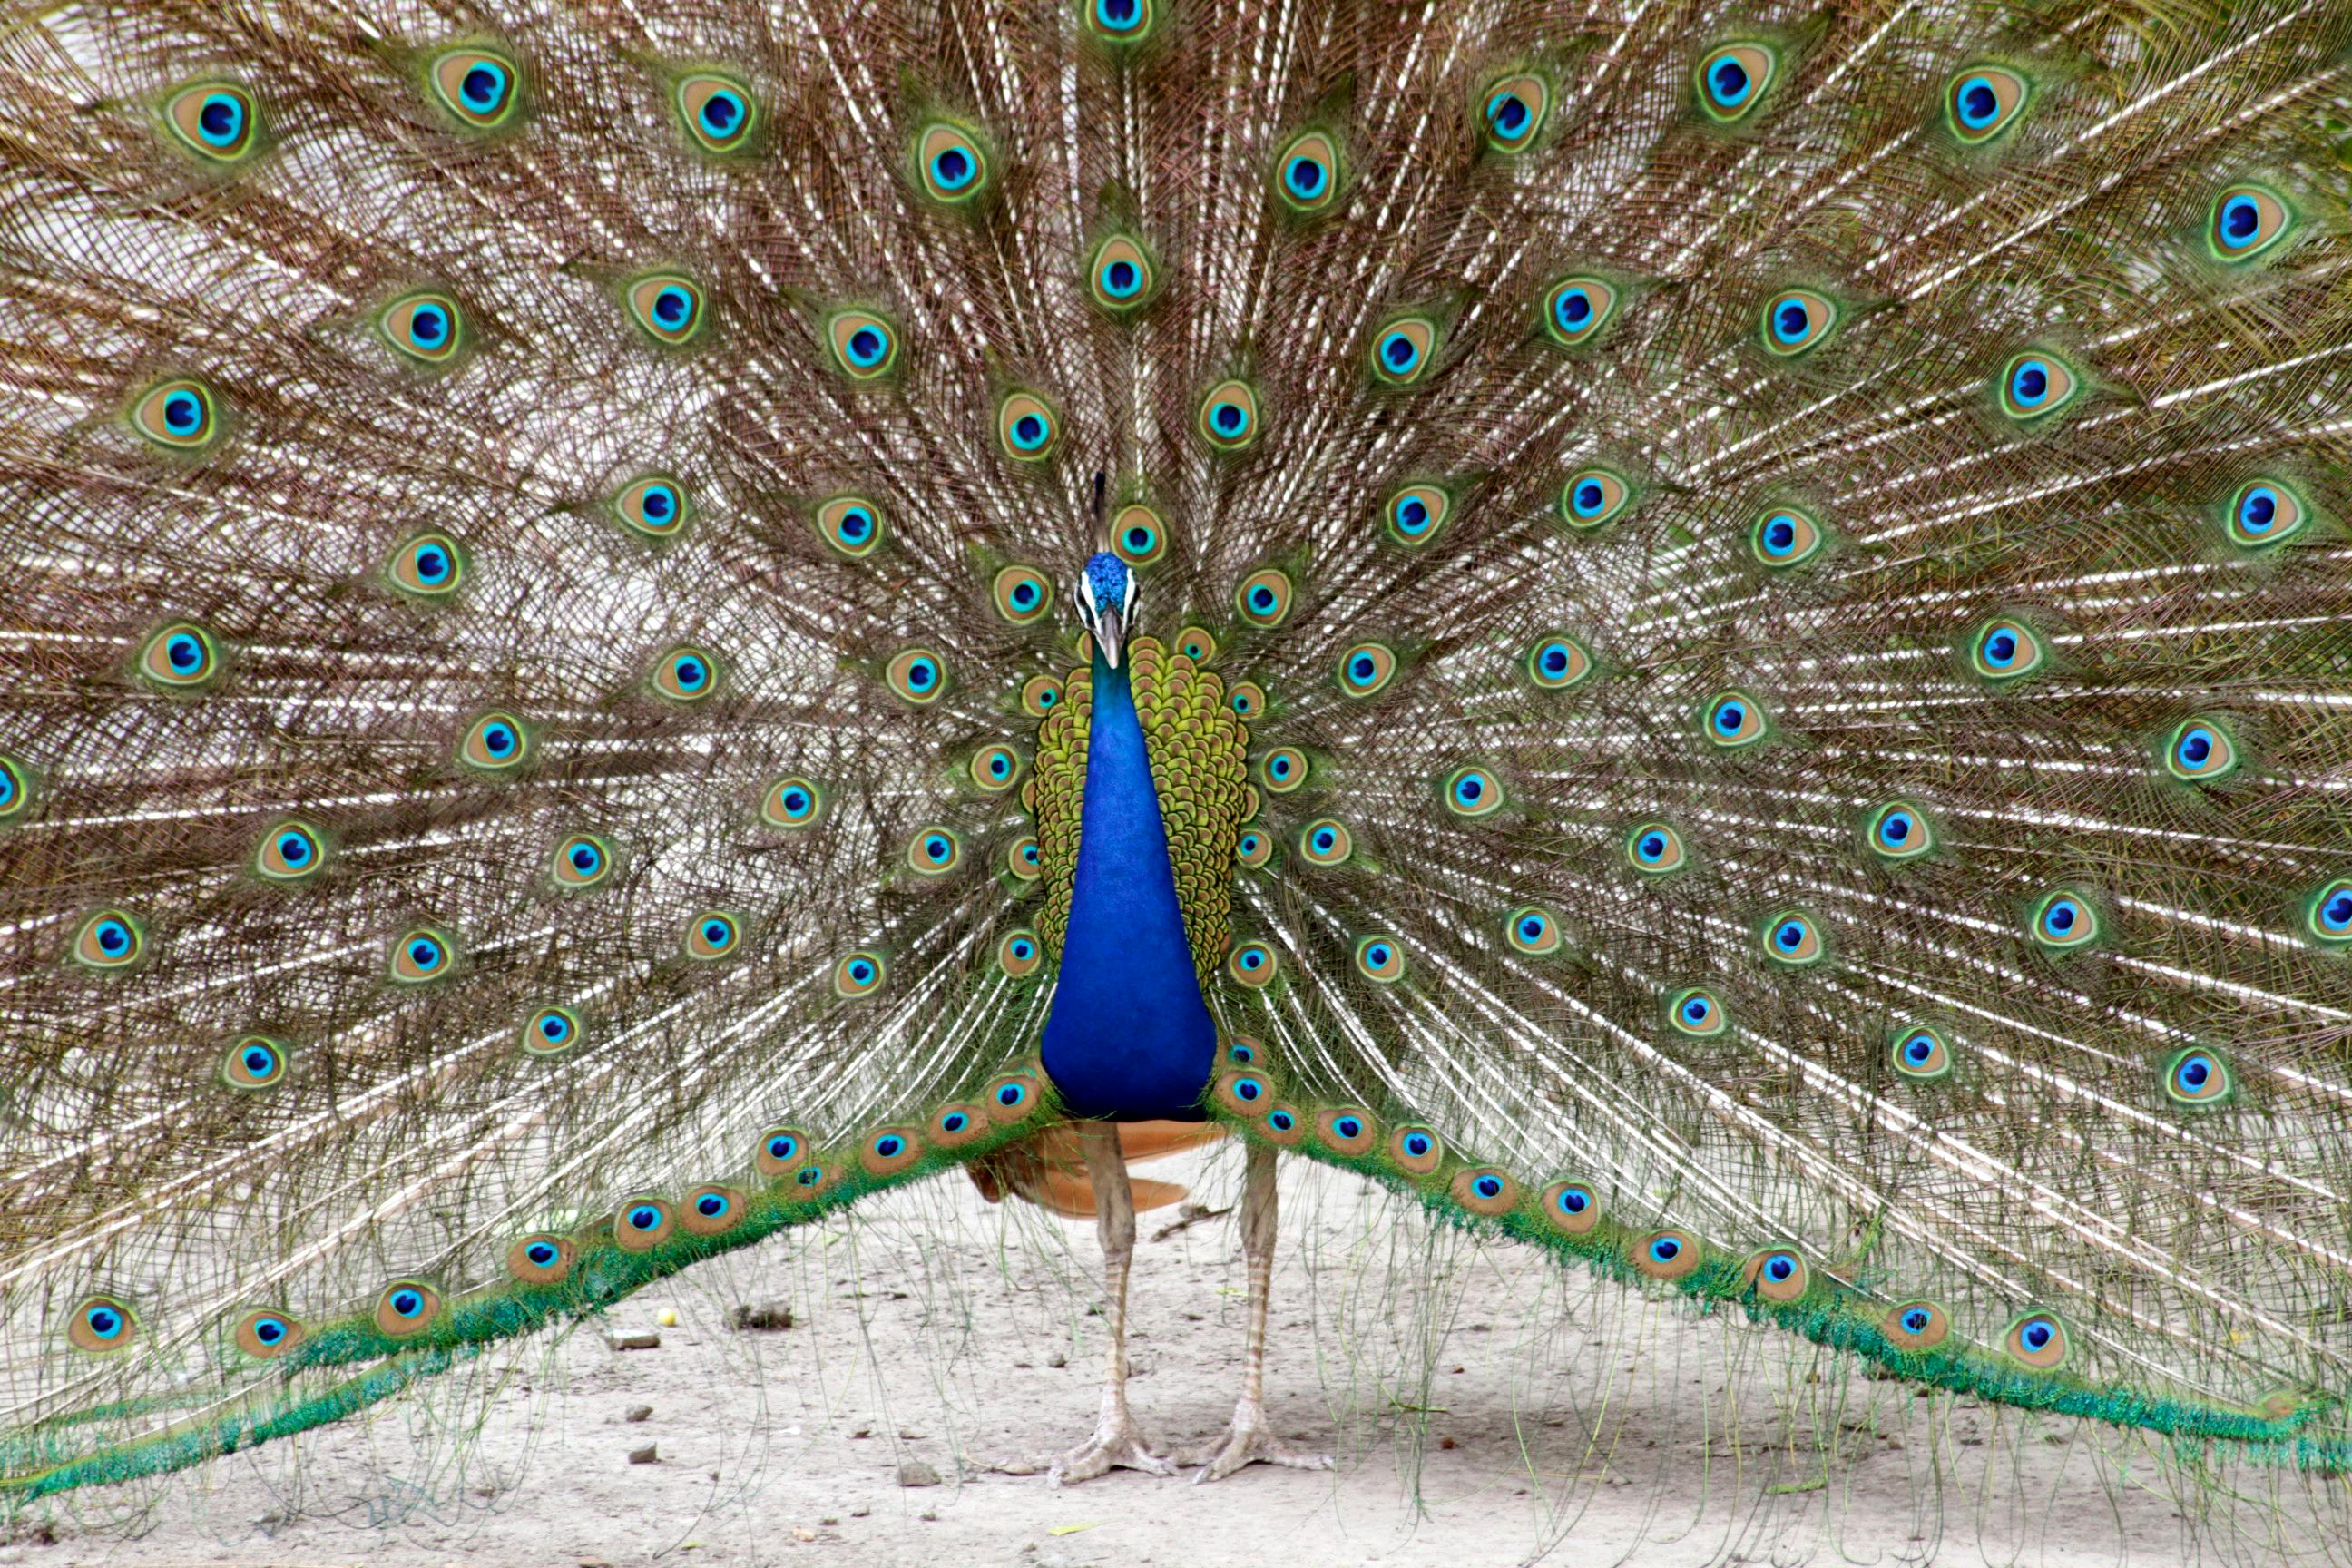
bird, peafowl, vertebrate, phasianidae, organism, feather, galliformes, beak, tree, tail, electric blue, wing, wildlife, fashion accessory, art, circle, event, natural material, symmetry, slope, pattern